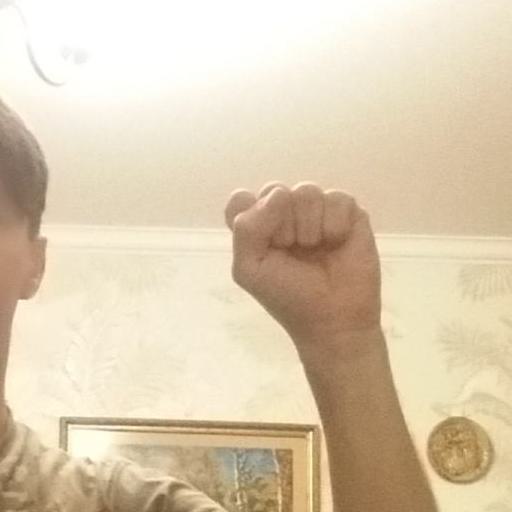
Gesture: fist